Paseo de la Reforma

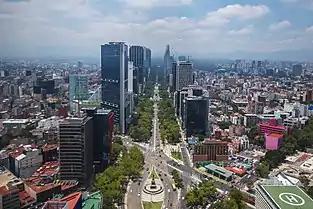
Paseo de la Reforma skyline

Paseo de la Reforma (literally "Promenade of the Reform") is a wide avenue that runs diagonally across the heart of Mexico City. It was designed at the behest of Emperor Maximilian by Ferdinand von Rosenzweig during the era of the Second Mexican Empire and modeled after the great boulevards of Europe, such as the in Vienna and the Champs-Élysées in Paris. The planned grand avenue was to link the National Palace with the imperial residence, Chapultepec Castle, which was then on the southwestern edge of town. The project was originally named Paseo de la Emperatriz ("Promenade of the Empress") in honor of Maximilian's consort Empress Carlota. After the fall of the Empire and Maximilian's subsequent execution, the Restored Republic renamed the Paseo in honor of the La Reforma.